Dominique Ristori

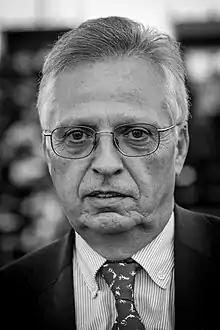
Dominique Ristori, 2013.

Dominique Ristori (born 12 March 1952 in Toulon) is a European civil servant from France. From January 2014 to August 2019, Ristori was the director-general of the Directorate-General for Energy within the European Commission.